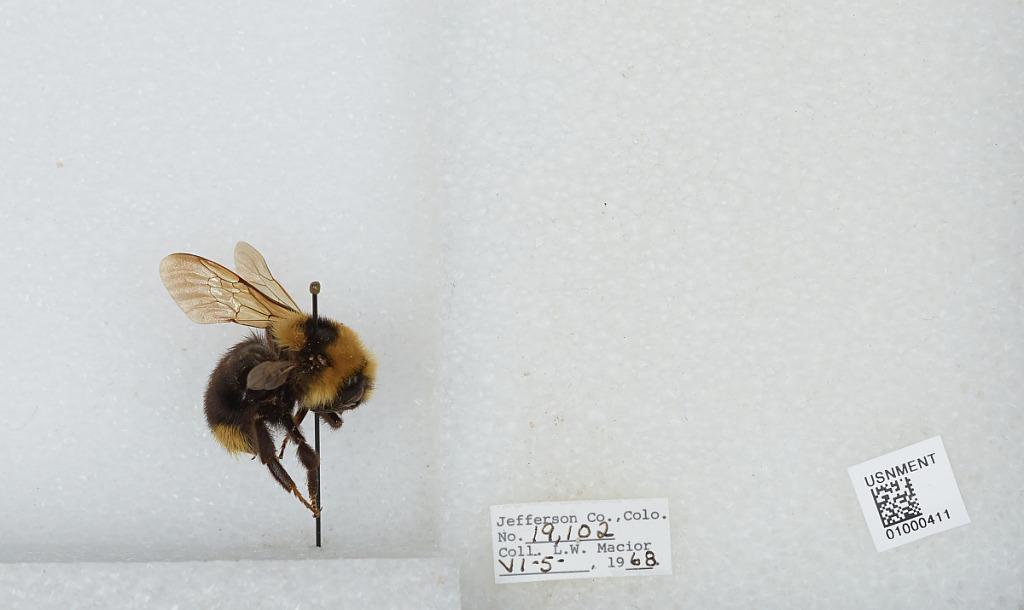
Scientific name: Bombus (Psithyrus) insularis (Smith)
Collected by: L. Macior
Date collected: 1968-6-5
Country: United States
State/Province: Colorado
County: Jefferson
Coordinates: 39.3772, -105.801